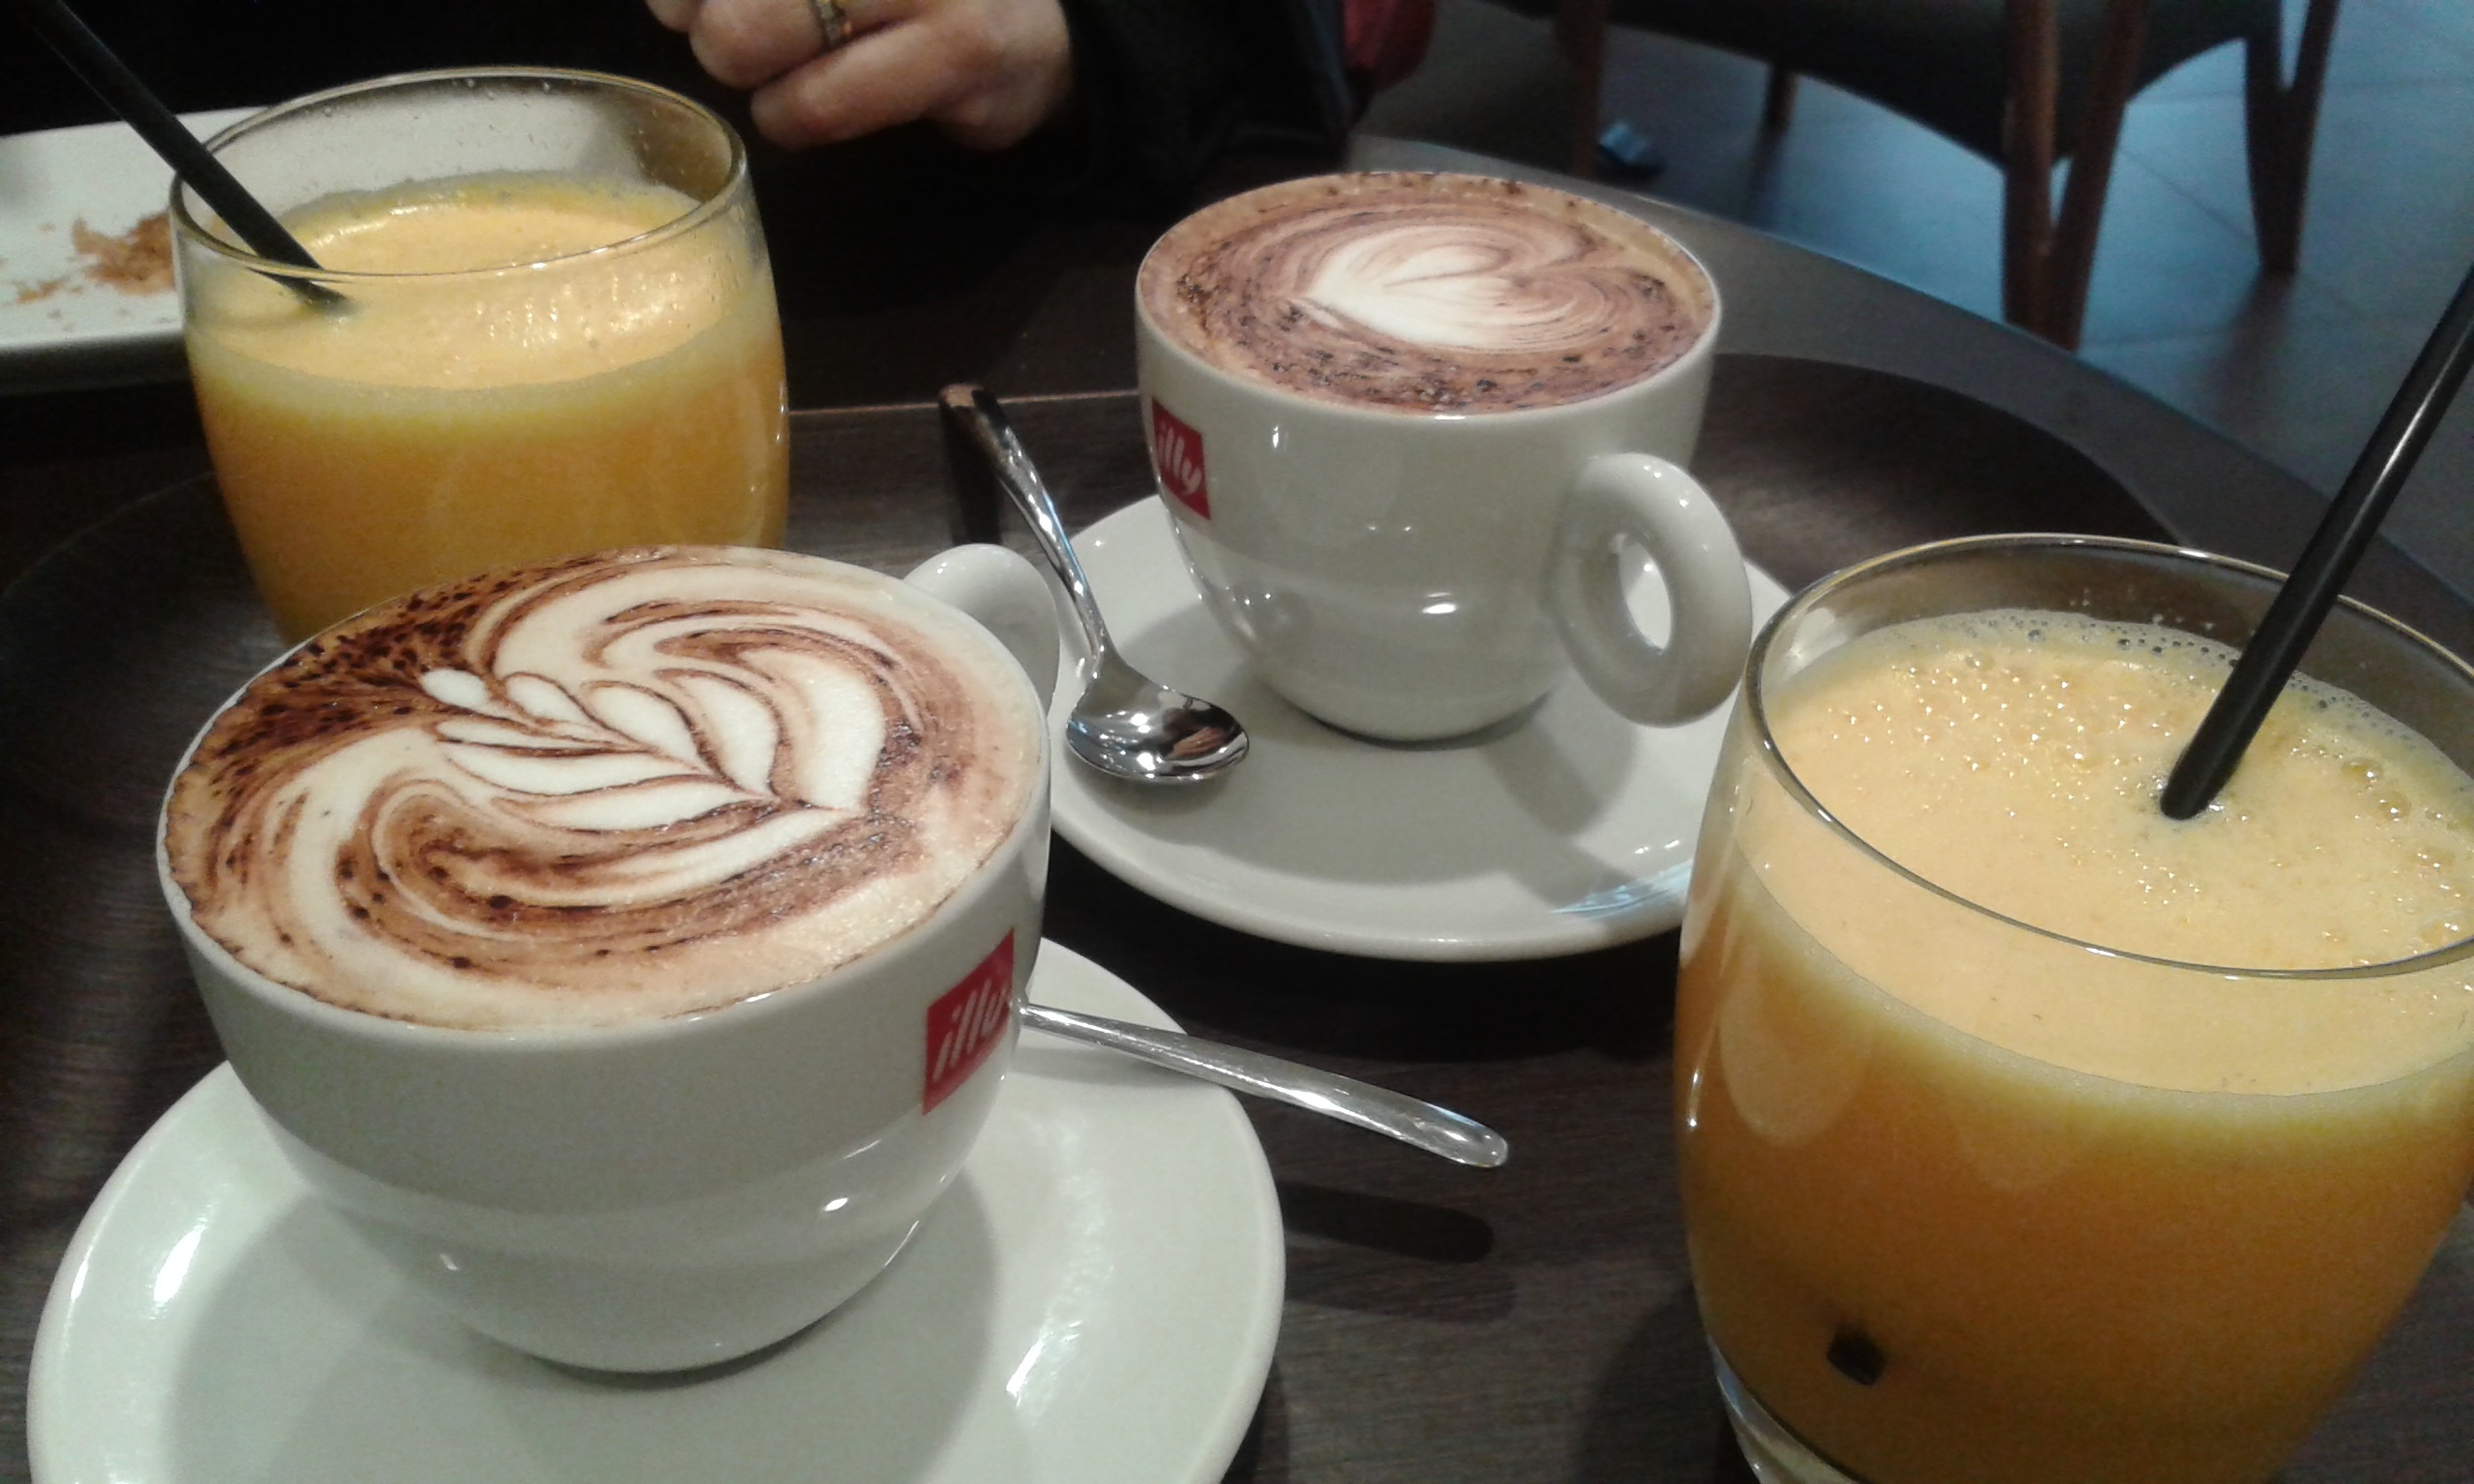
coffee, latte, cappuccino, meal, food, drink, breakfast, horchata, flavor, milkshake, good morning, capuccino, caf au lait, caff macchiato, mocaccino, hong kong style milk tea, teh tarik